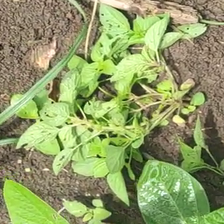
Weed species: Kena_(Commplina_benghalensio)